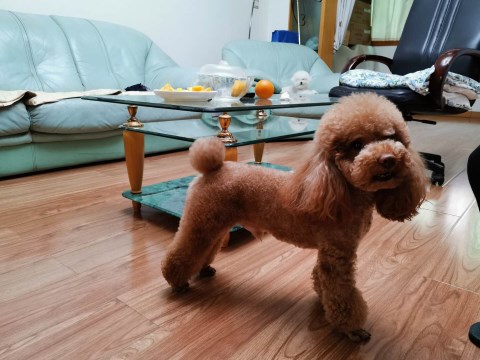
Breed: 7449-n000128-teddy